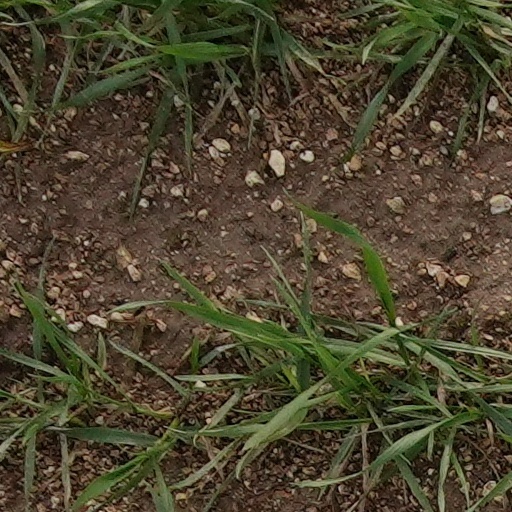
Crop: wheat